List of Major League Baseball managers

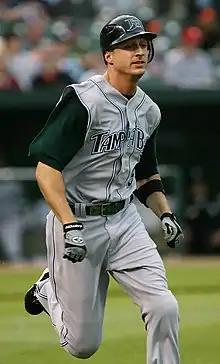
Baldelli as a player with the then Devil Rays

The franchise currently known as the New York Yankees was originally established in 1901 as the Baltimore Orioles (unrelated to their current divisional rivals). After moving to New York City in 1903 and adopting the name New York Highlanders, the team was renamed the Yankees in 1913. Since the beginning of the 1901 season, 35 managers have led the Yankees, beginning with John McGraw, who managed the team until the middle of the 1902 season, when he was replaced. Joe McCarthy, who also managed the rival Red Sox, accumulated the most managerial wins (1,460) and losses (867) as a Yankee skipper during his tenure encompassing parts of 16 seasons. While leading the Yankees, McCarthy won 29 playoff games, the franchise's third-highest total, and 7 World Series championships, tied for the most in team history with Casey Stengel. Joe Torre, who led the Yankees for 12 seasons, has the most postseason wins (76) and losses (47) in team history; he won four World Series during his tenure. McGraw, McCarthy, Stengel and Torre are all members of the Hall of Fame, as are Yankee managers Wilbert Robinson, Clark Griffith, Frank Chance, Miller Huggins (who won three World Series championships with the Yankees), Bill Dickey, Yogi Berra, and Bob Lemon; Chance, Dickey, Berra, and Lemon were inducted as players rather than as managers. Also notable among Yankee managers is Billy Martin, who was named the Yankees skipper for five different tenures, leading the team from 1975 to 1978, and during the 1979, 1983, 1985, and 1988 seasons. Joe Girardi was hired prior to the 2008 season and won the 2009 World Series during his second season; however, he was fired after the 2017 season. Aaron Boone was hired as the club's 35th manager on December 4, 2017.